Crédit Lyonnais headquarters

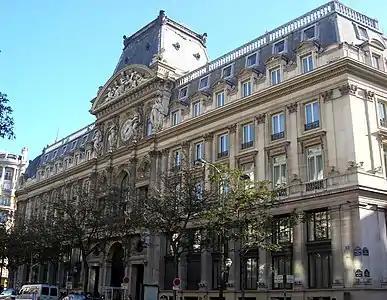

The Crédit Lyonnais headquarters (the headquarters of the French bank Crédit Lyonnais, now LCL) is a Haussmannian style building located in the 2nd arrondissement of Paris. It is on the block formed by Boulevard des Italiens, rue de Gramont, rue du Quatre-Septembre and rue de Choiseul.